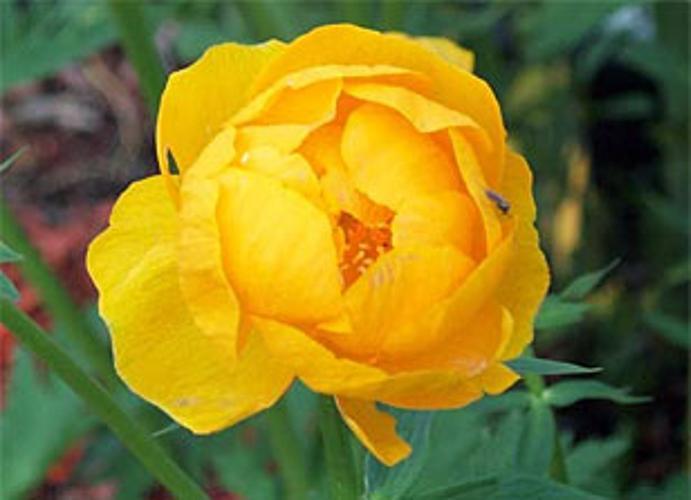
Label: globe-flower